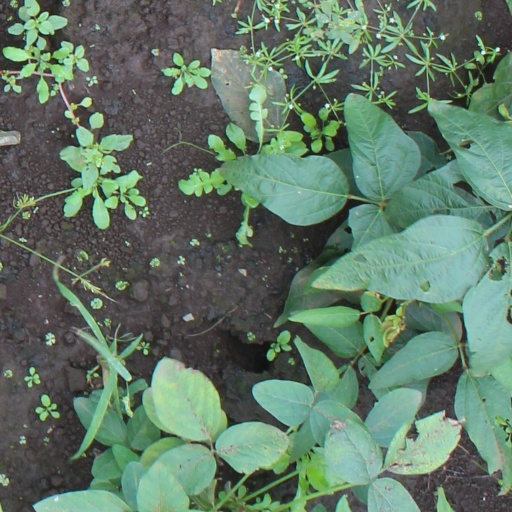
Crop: soybean